List of Canadian Hot 100 number-one singles of 2018

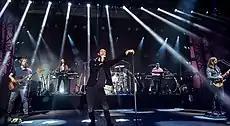
"Girls Like You" by Maroon 5 ("pictured") featuring Cardi B spent ten weeks at number one, tying Drake's "God's Plan" for the joint-longest-running number-one single of the year.

This is a list of the Canadian Hot 100 number-one singles of 2018. The Canadian Hot 100 is a chart that ranks the best-performing singles of Canada. Its data, published by "Billboard" magazine and compiled by Nielsen SoundScan, is based collectively on each single's weekly physical and digital sales, as well as airplay and streaming.